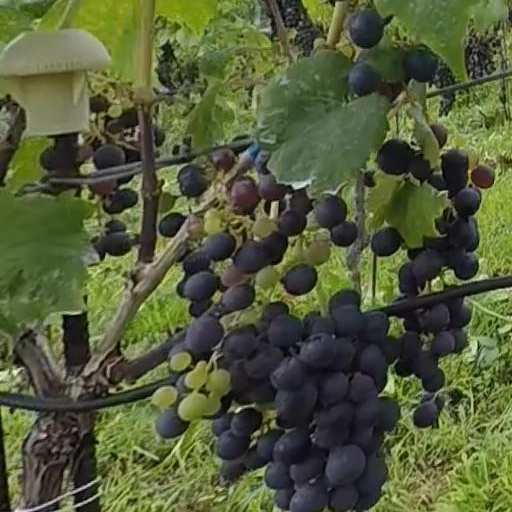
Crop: grape